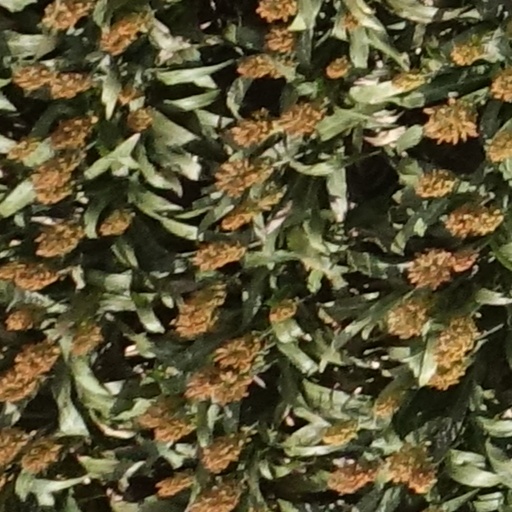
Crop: sorghum